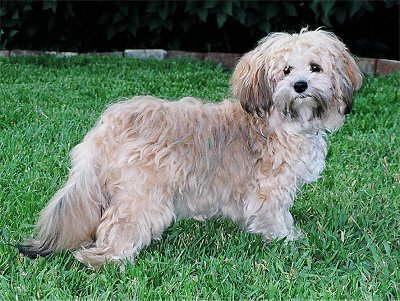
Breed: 215-n000038-Lhasa